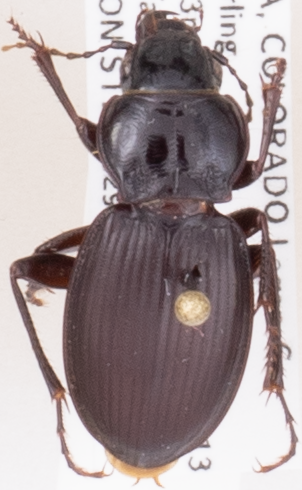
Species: Cyclotrachelus torvus
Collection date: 2019-07-24
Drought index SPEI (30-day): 0.63
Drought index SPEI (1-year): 1.01
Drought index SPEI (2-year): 0.8